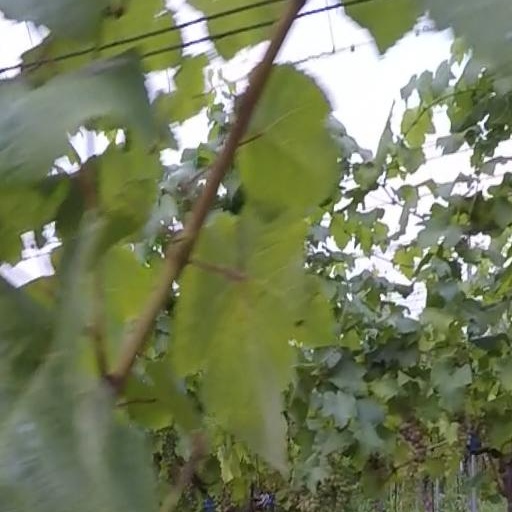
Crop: grape